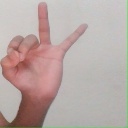
अक्षर: ण